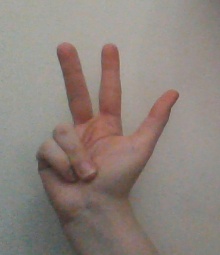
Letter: al